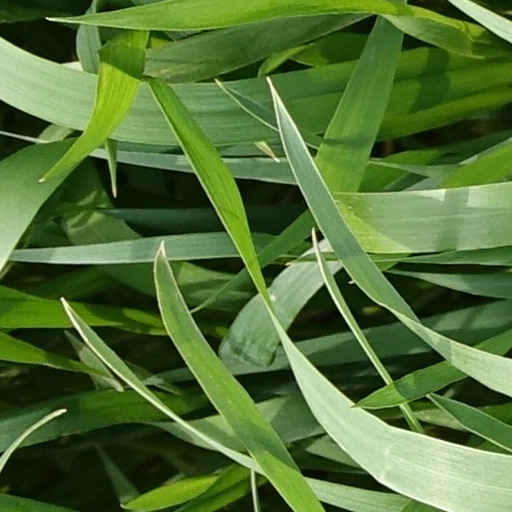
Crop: wheat